Joseph Campau House

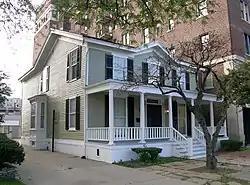

The Joseph Campau House is a private residence located at 2910 East Jefferson Avenue in Detroit, Michigan. It was listed on the National Register of Historic Places in 1985.